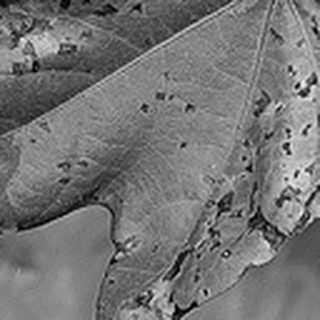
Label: cotton_bacterial_blight